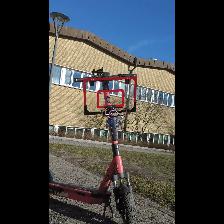
Label: NonHuman